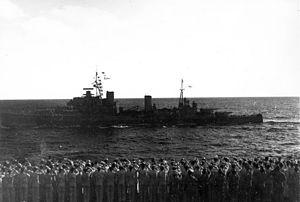
Le HMS Gambia est un croiseur léger de la classe Crown Colony construit pour la Royal Navy.